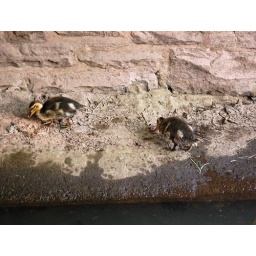
Two little ducks under the bridge at Gilwern